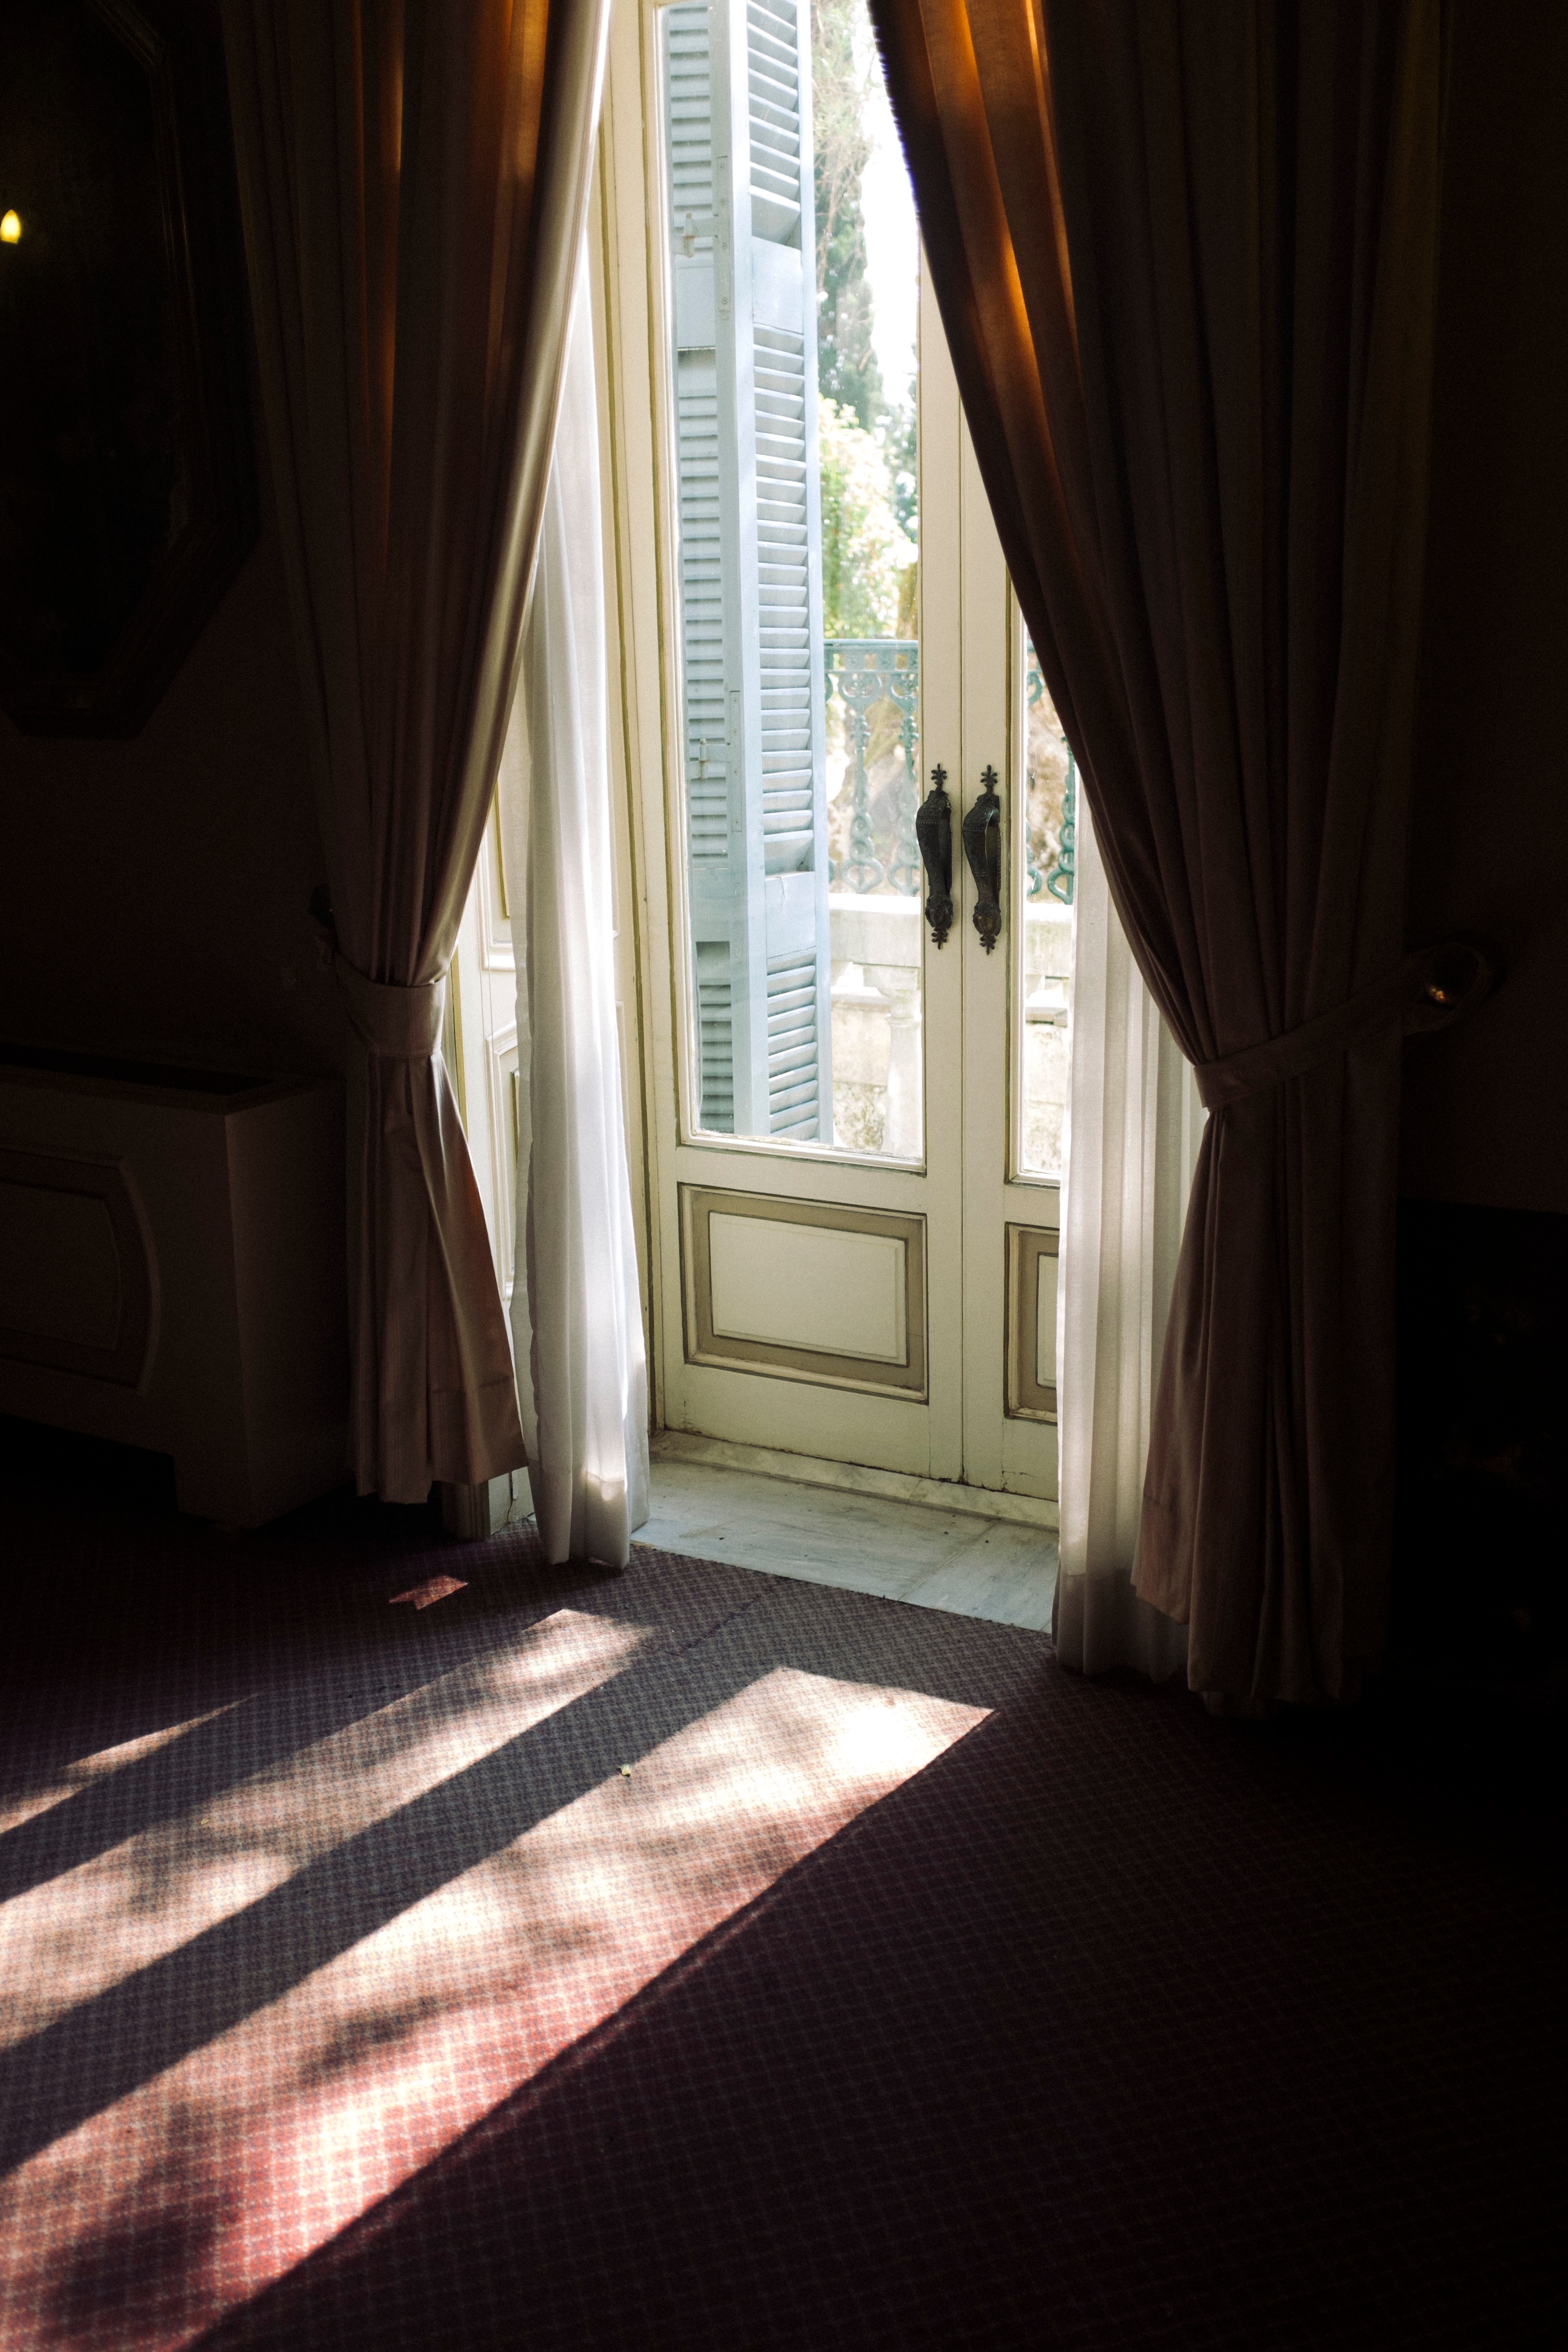
light, wood, house, sunlight, floor, window, home, color, curtain, living room, room, interior design, flooring, window covering, window treatment